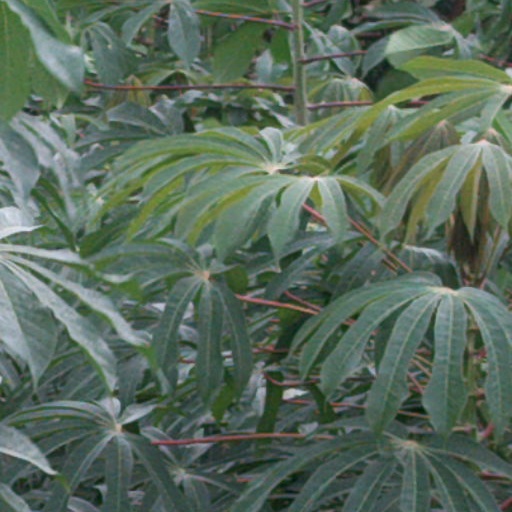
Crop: cassava